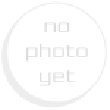
Item Name: LA MOLISANA PASTA ANELLI SICILIANI, 16 OZ Pack Of 12
Bullet Point 1: The package weight of the product is 12.5 Pound
Bullet Point 2: The package dimension of the product is 6"L x 15.9"W x 8.4"H
Bullet Point 3: Country of origin is United States
Bullet Point 4: Package Weight: 12.48 pounds
Value: 192.0
Unit: ounce

Price: 31.06